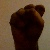
The image shows a hand gesture representing the letter 'S' in Indian Sign Language.